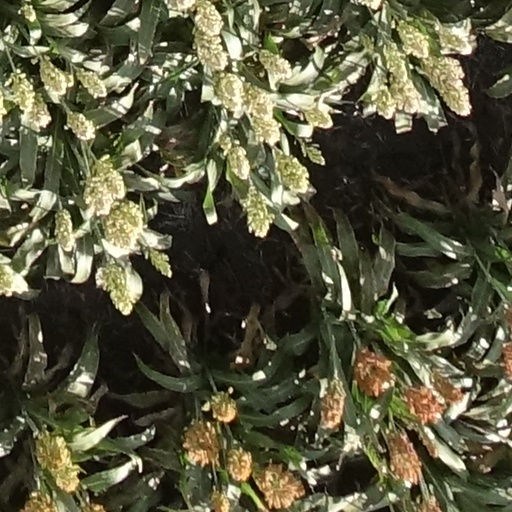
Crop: sorghum